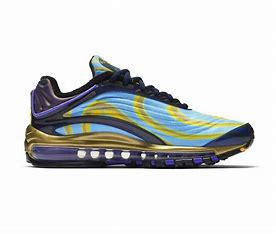
Brand: Nike
Model: Air Max Deluxe